Finding Dory

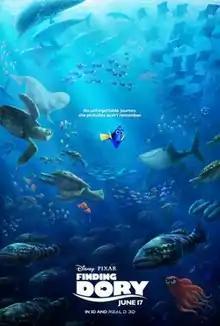
Theatrical release poster

Finding Dory is a 2016 American animated comedy-drama adventure film produced by Pixar Animation Studios for Walt Disney Pictures. It was directed by Andrew Stanton, co-directed by Angus MacLane, produced by Lindsey Collins, and written by Stanton and Victoria Strouse. The film is both a sequel and spin-off following the events of "Finding Nemo" (2003). Ellen DeGeneres and Albert Brooks reprise their roles from the first film, with Hayden Rolence (replacing Alexander Gould), Ed O'Neill, Kaitlin Olson, Ty Burrell, Diane Keaton and Eugene Levy joining the cast. The film focuses on the amnesiac fish Dory (DeGeneres), who journeys to be reunited with her parents (Keaton and Levy).